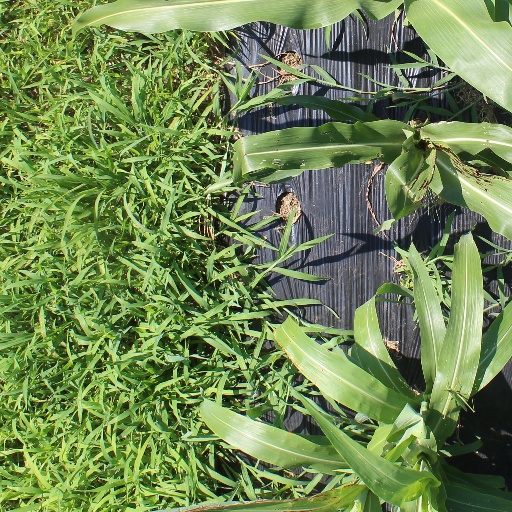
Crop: sorghum